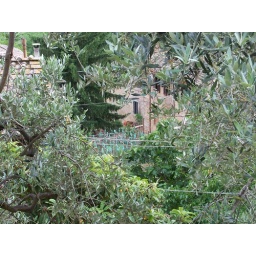
Look close- green glass bottles in the garden